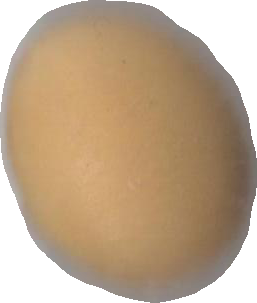
Variety: Grobogan